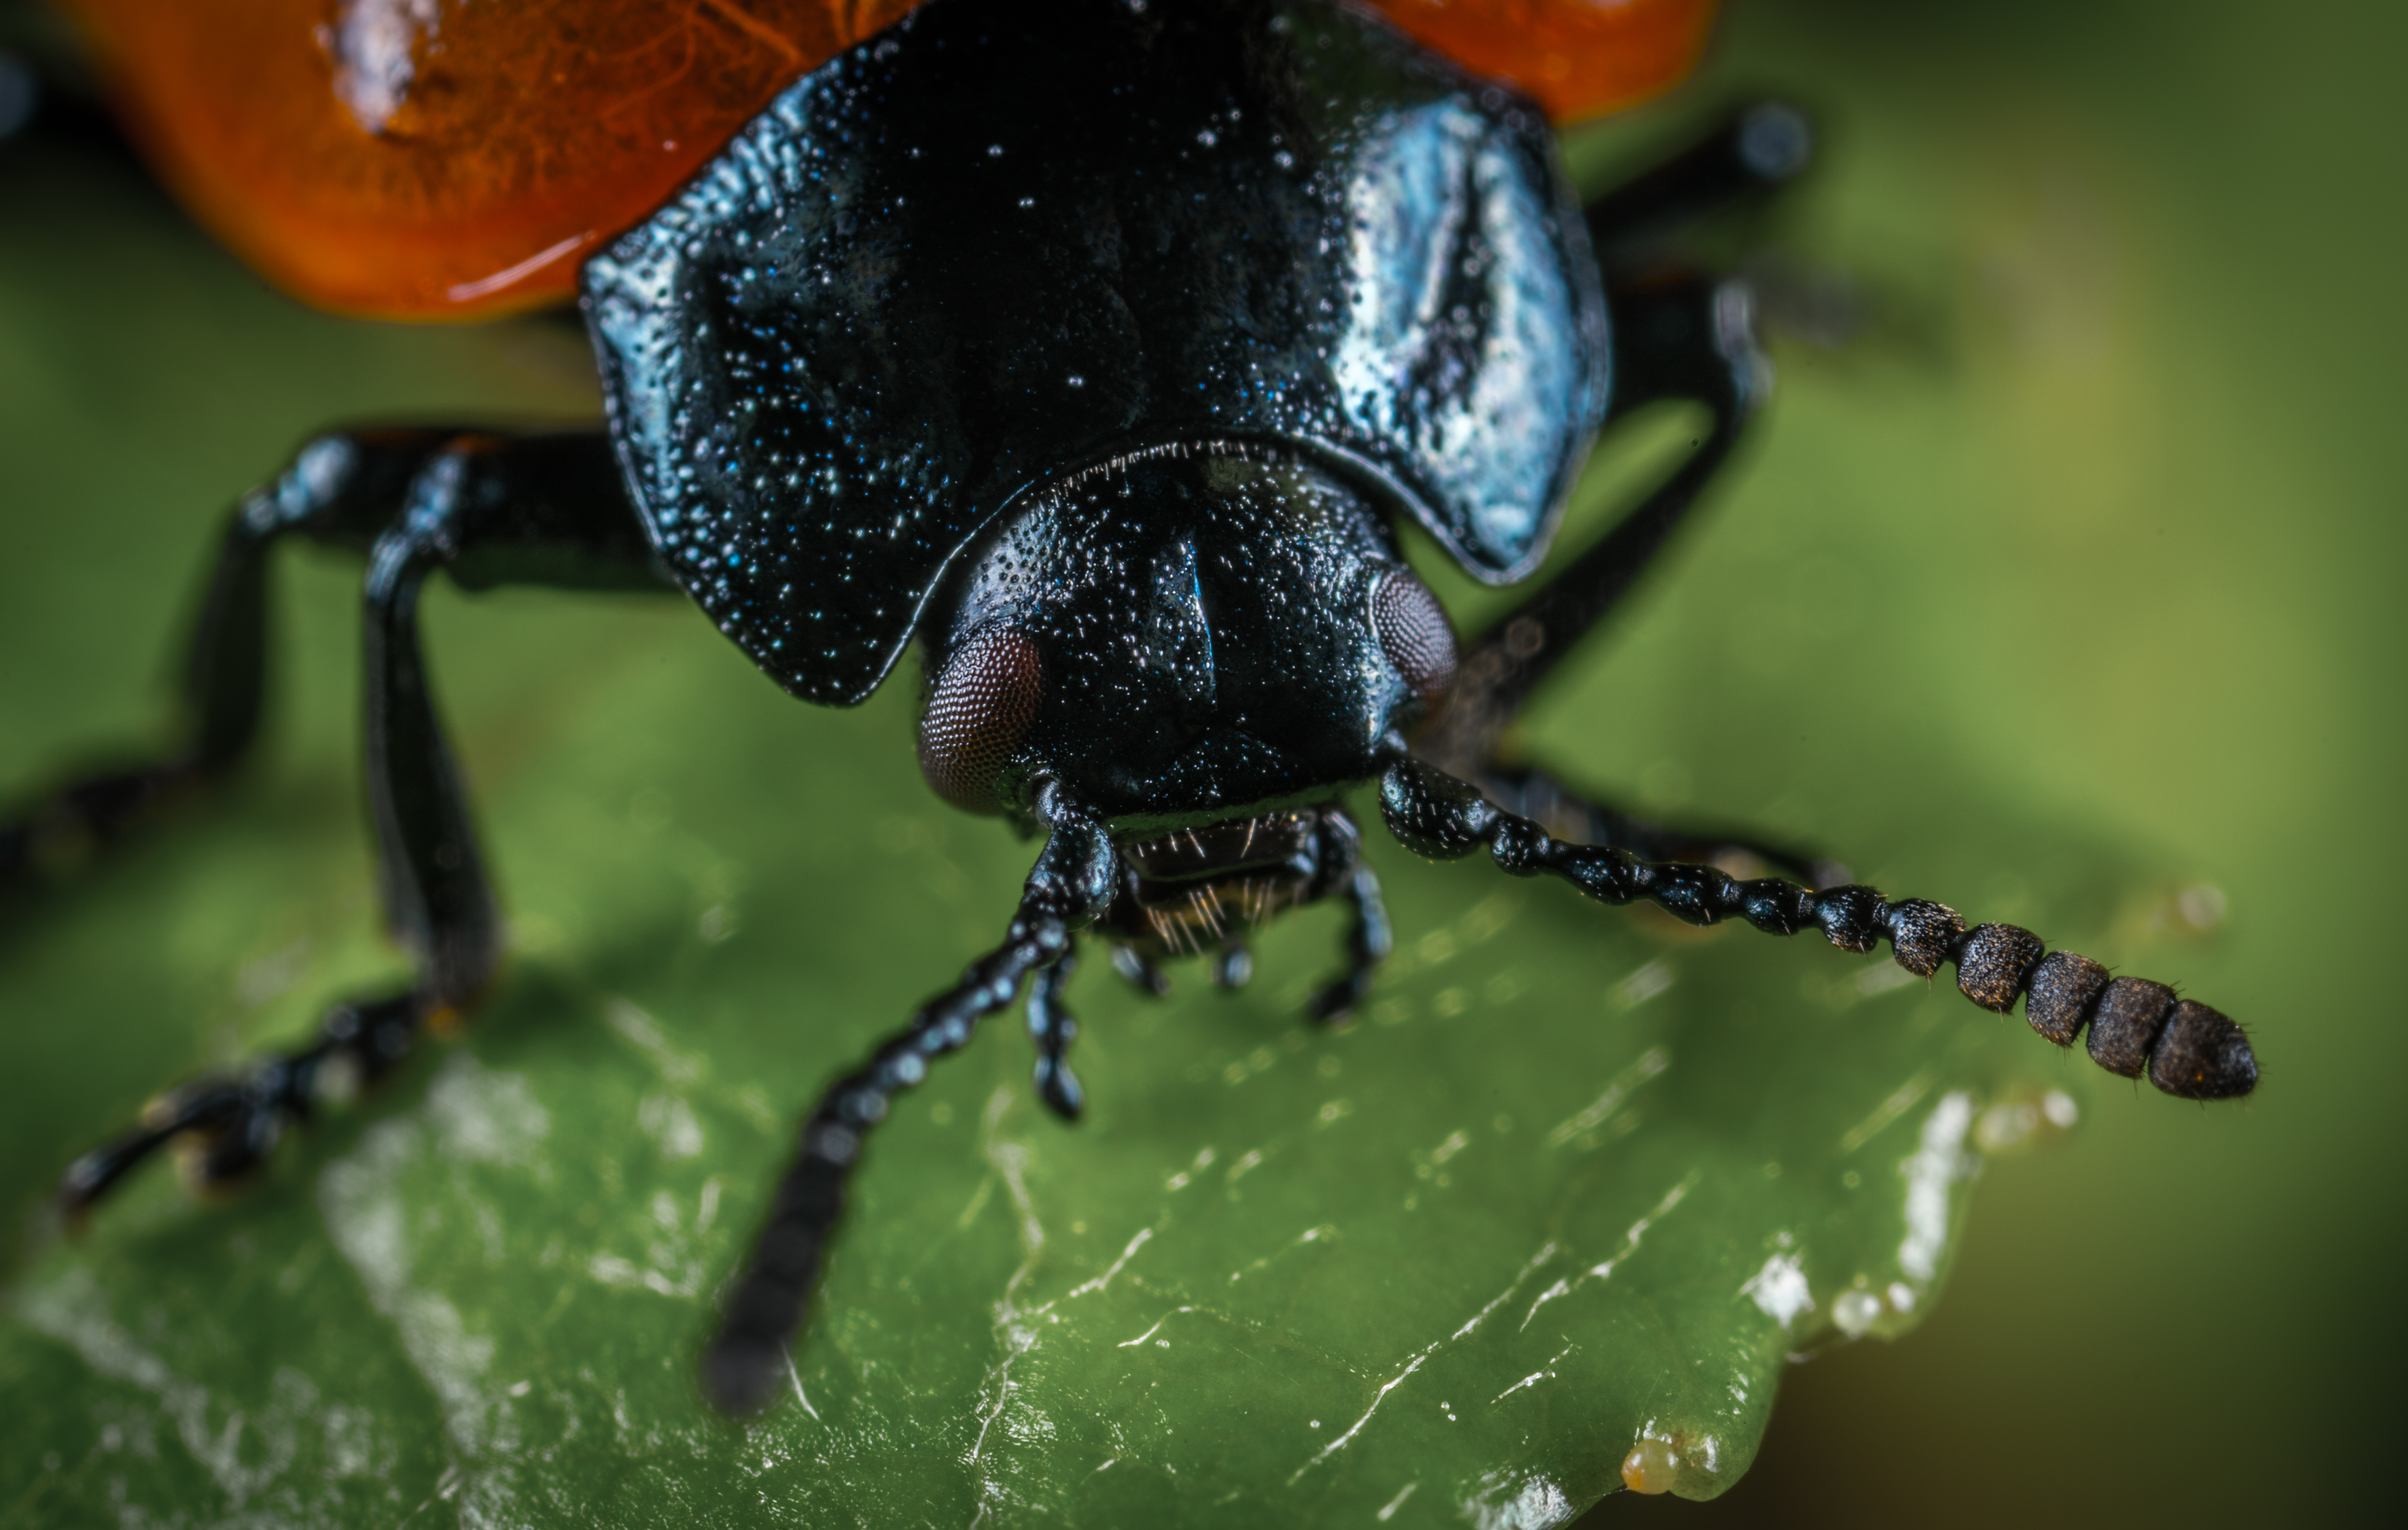
insect, macro, bug, portrait, macro photography, beetle, close up, invertebrate, pest, organism, arthropod, leaf beetle, wildlife, scarabs, membrane winged insect